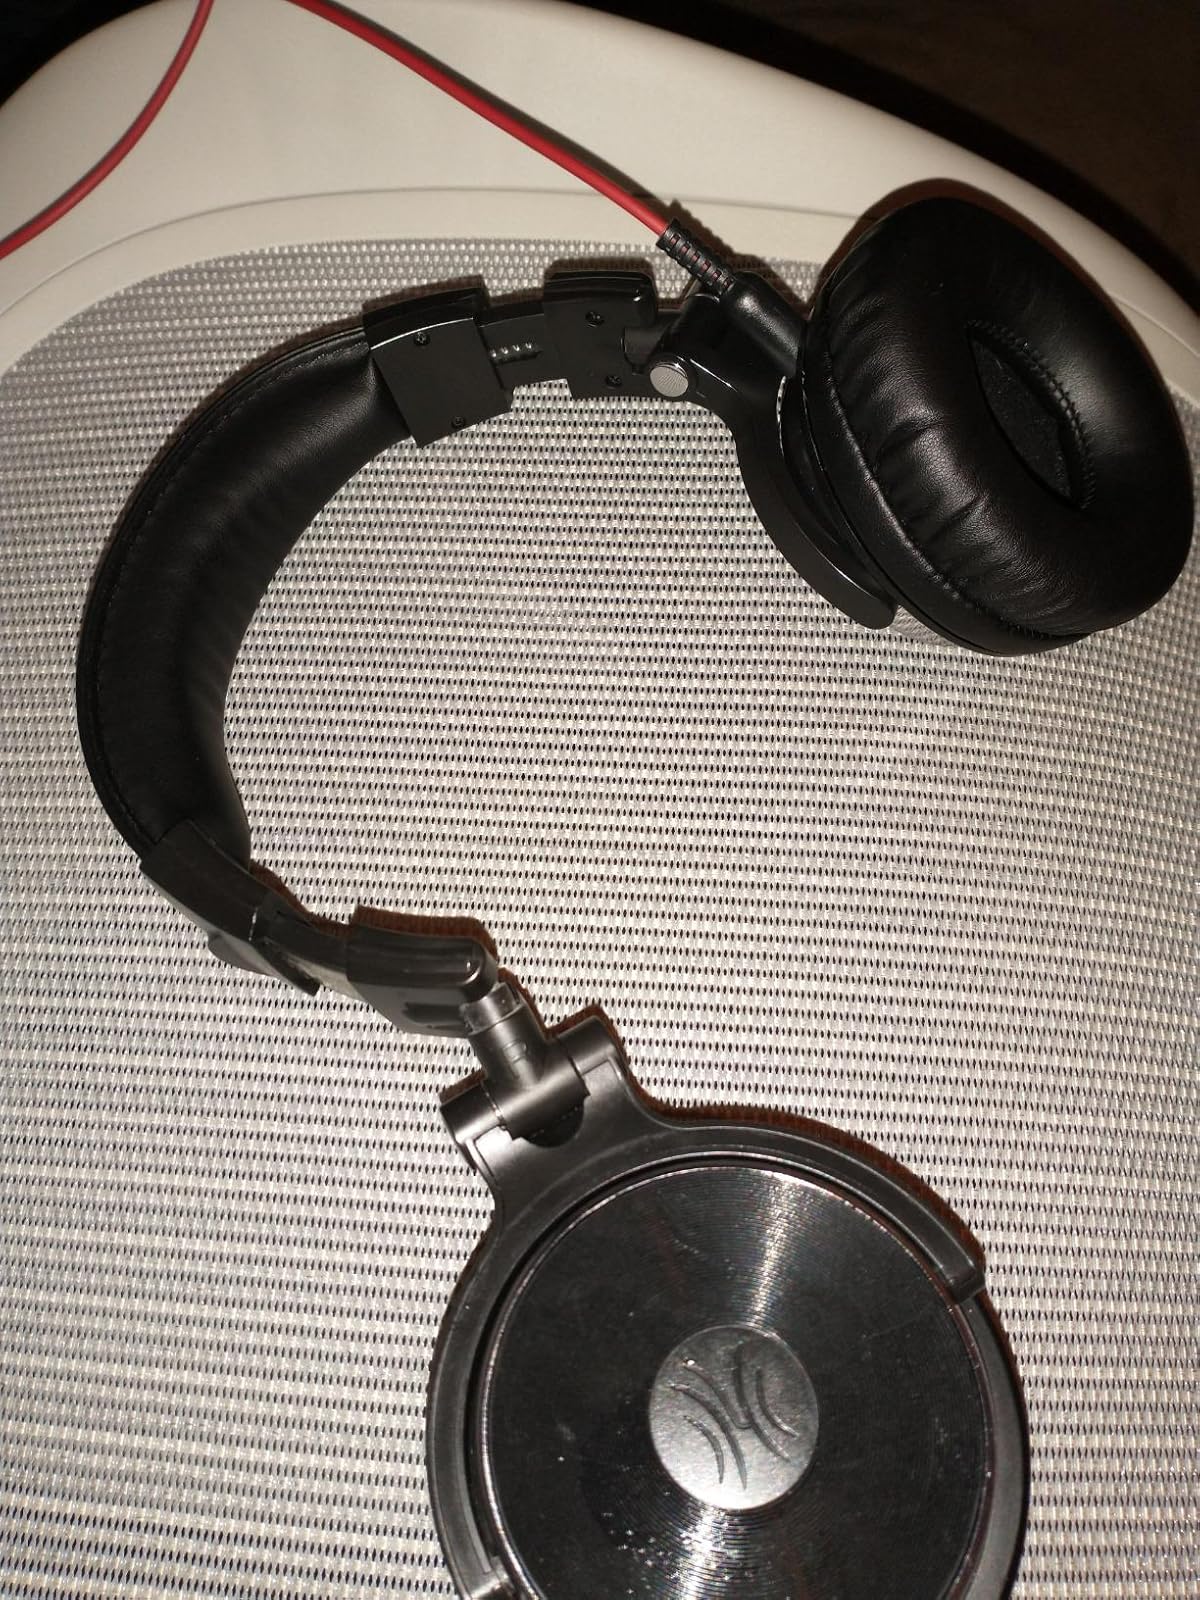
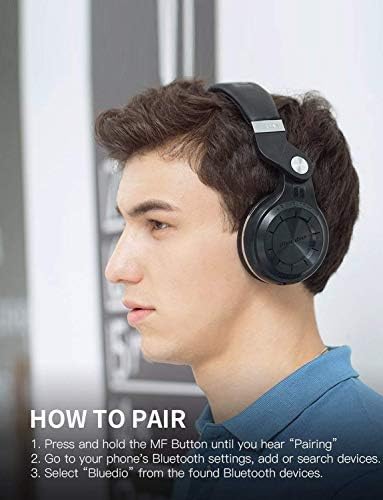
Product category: headphones
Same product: no